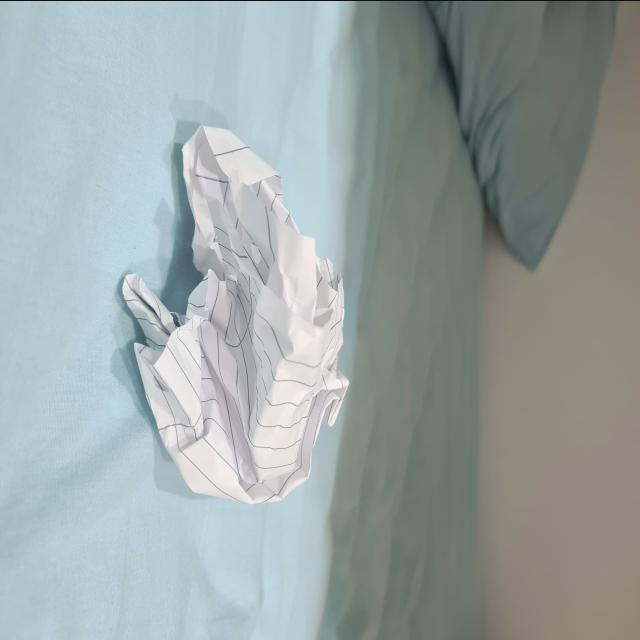
Label: tissues